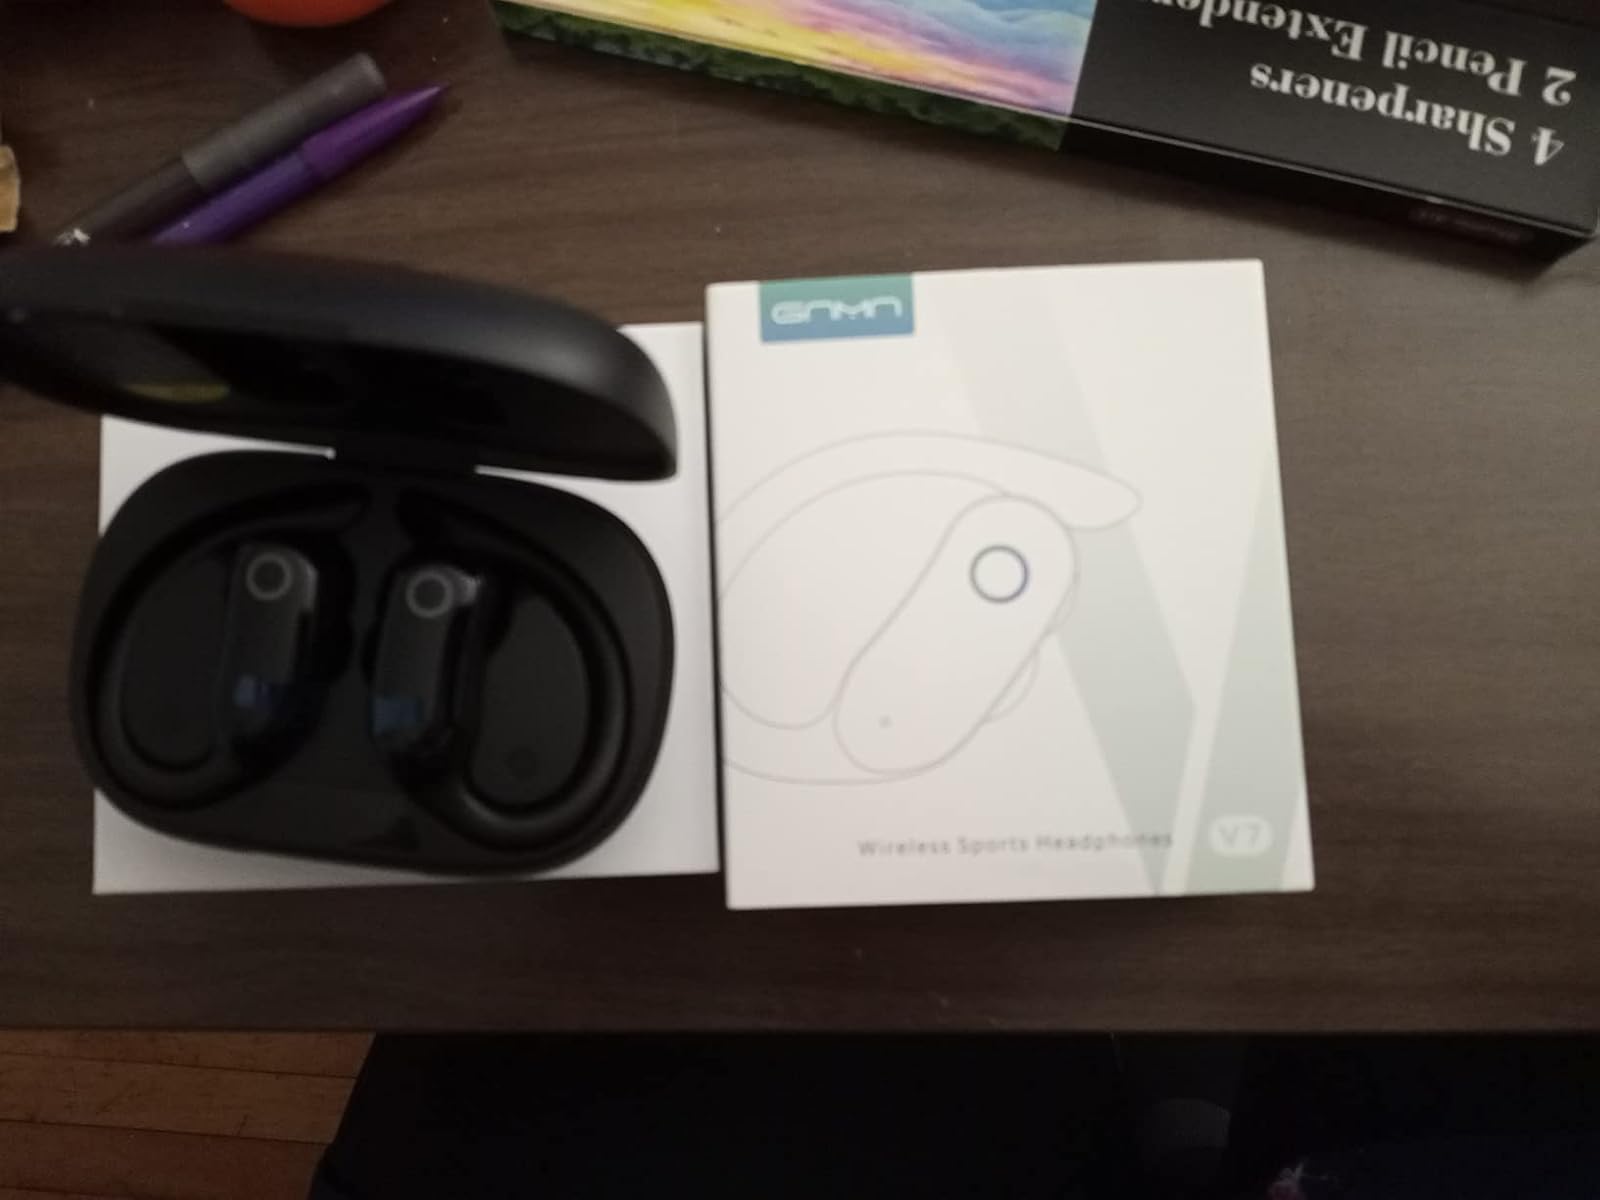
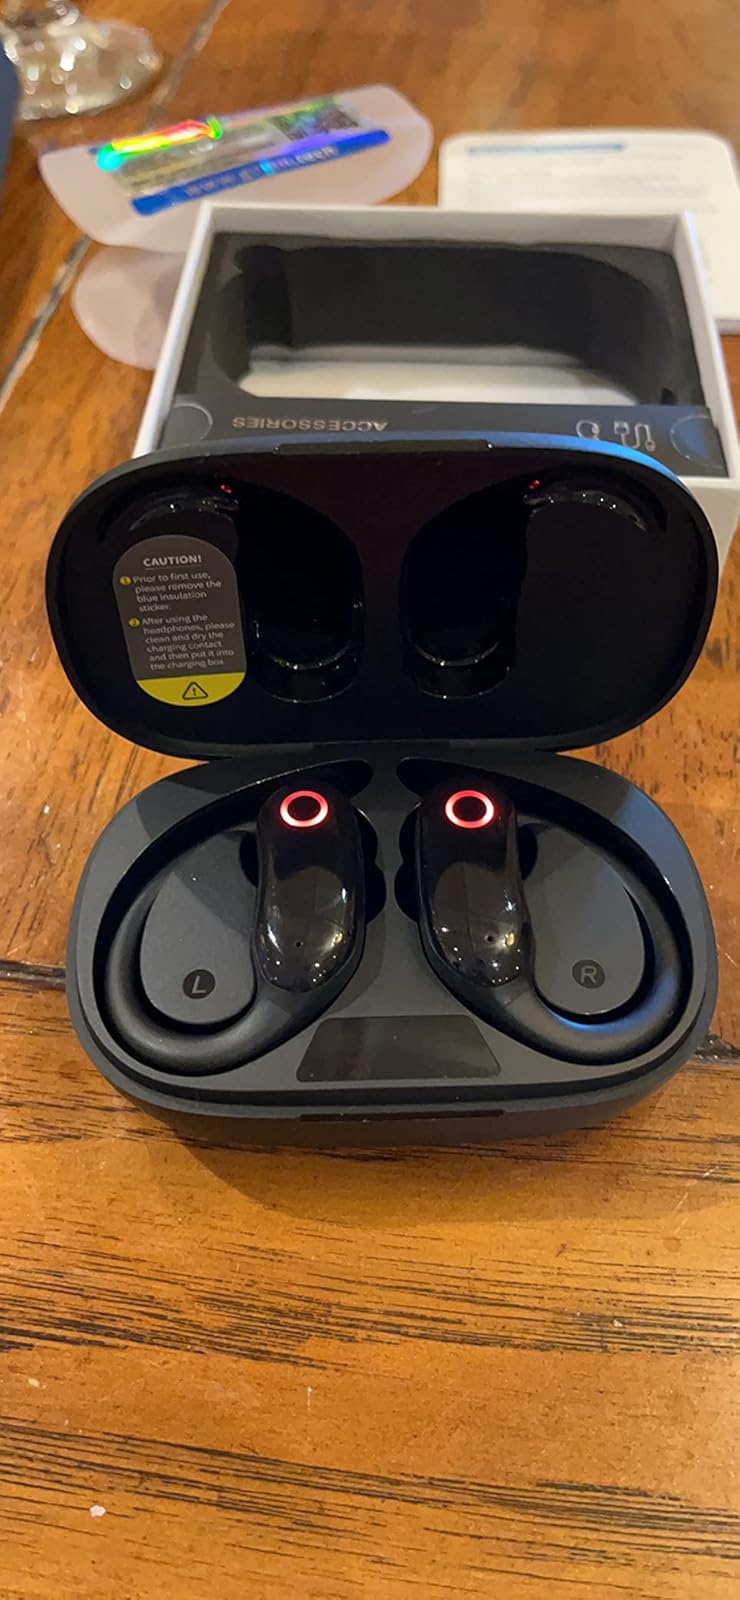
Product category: earbuds
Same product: yes